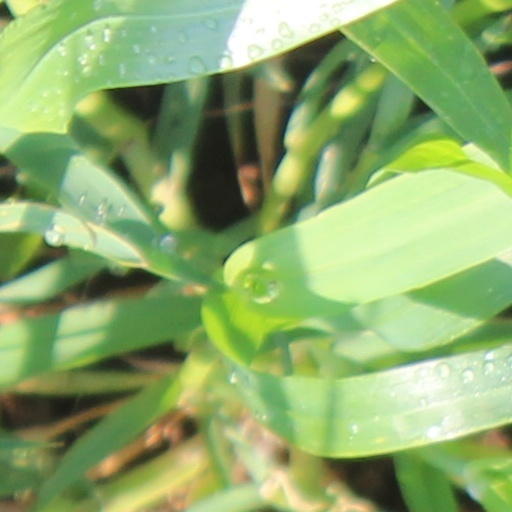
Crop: wheat